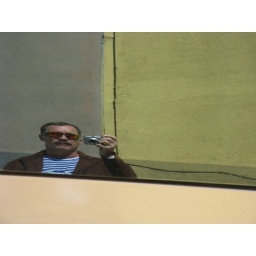
steve reflected in van window 3